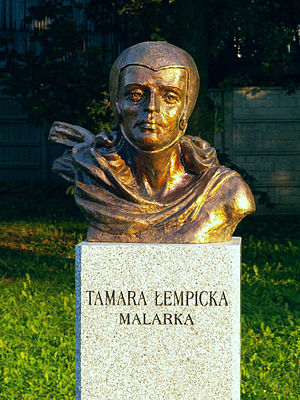
Tamara de Lempicka
Buste af Tamara Łempicka i Kielce (Polen)
Tamara de Lempicka var en polsk maler og den mest kendte repræsentant for art deco-periodens maleri.